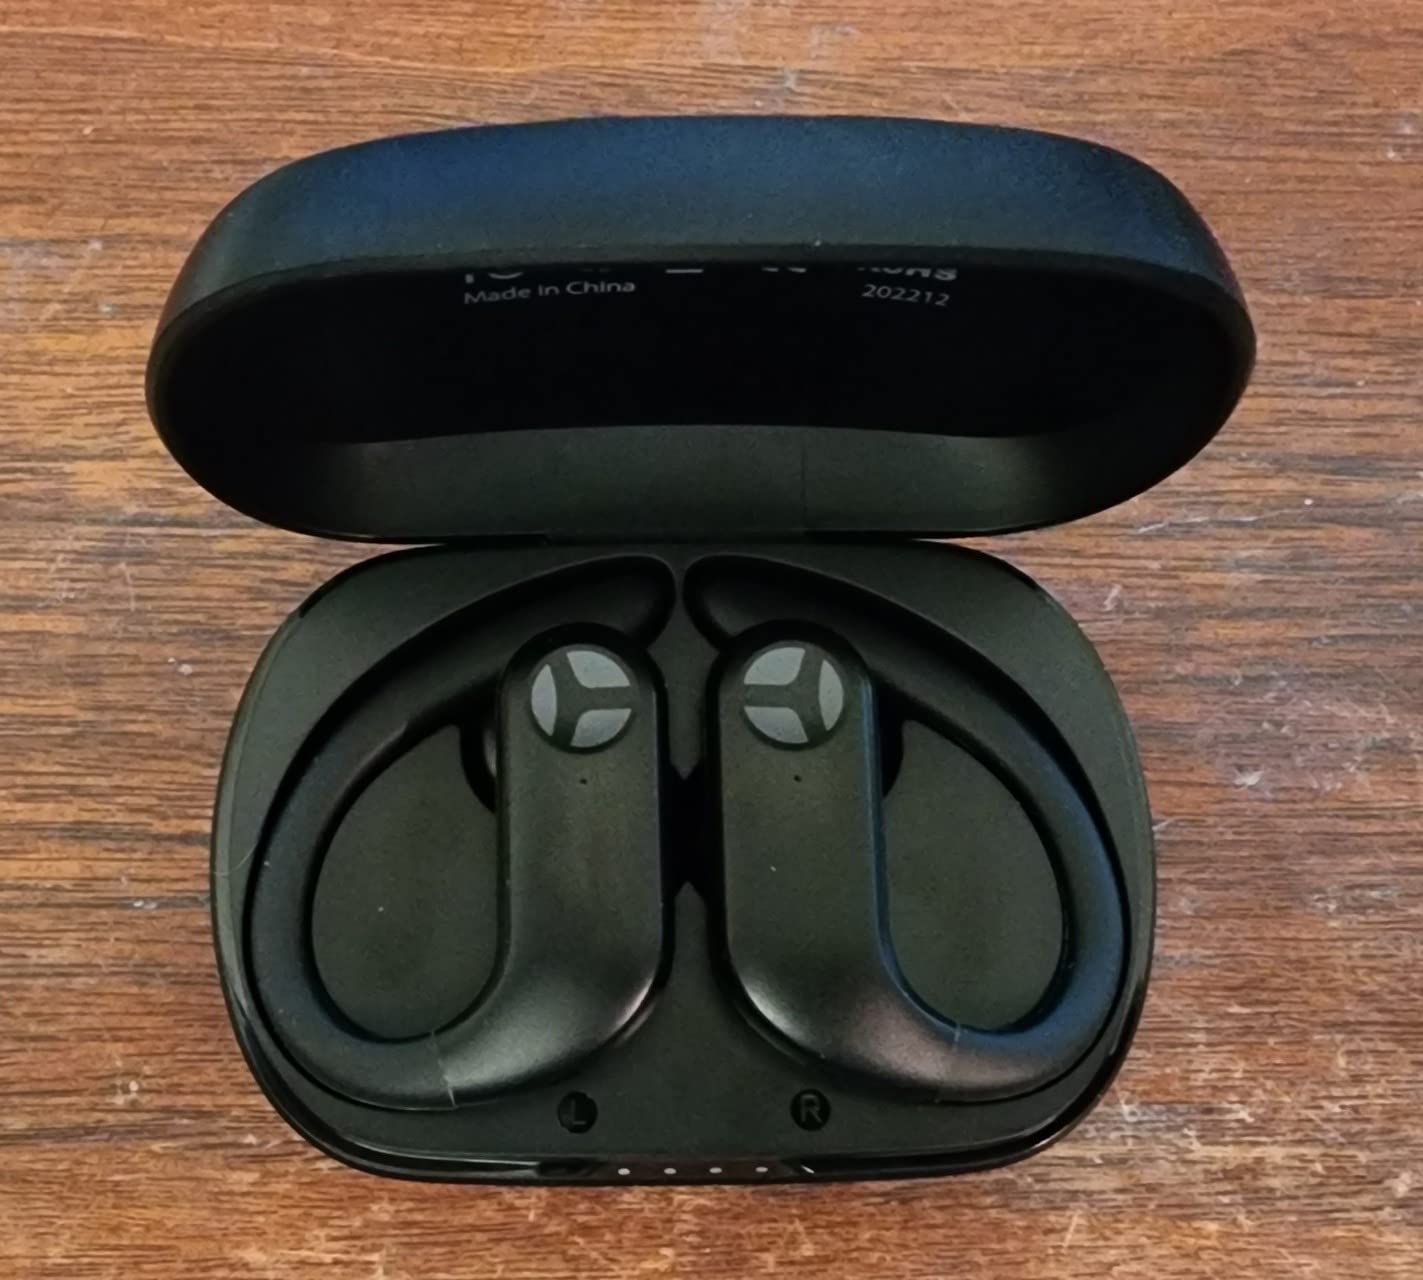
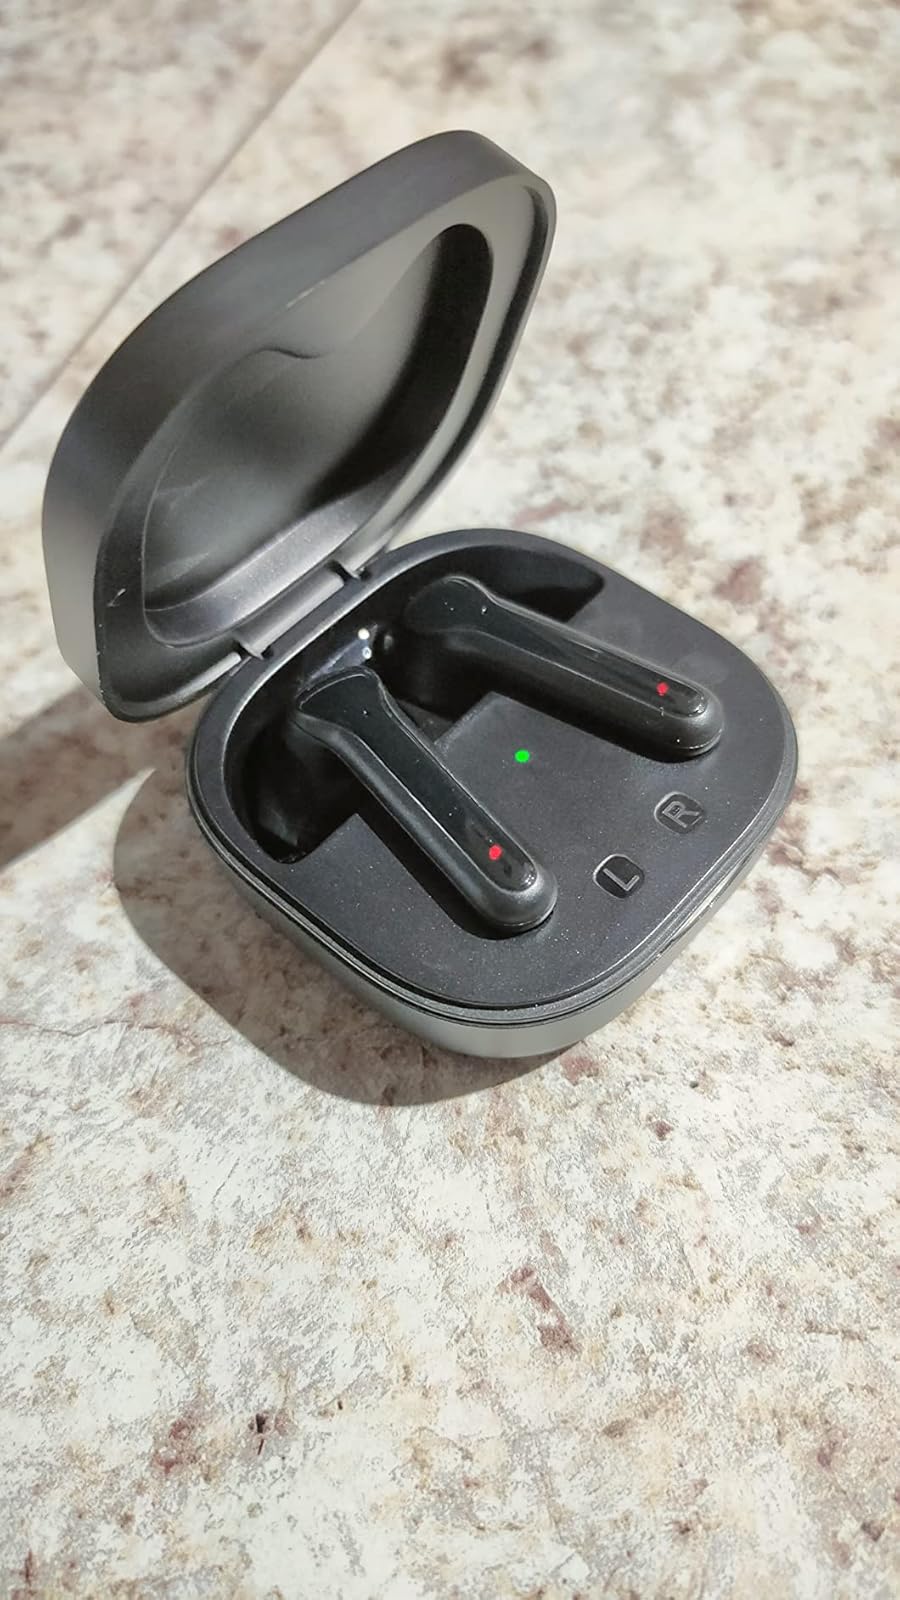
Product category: earbuds
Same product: no